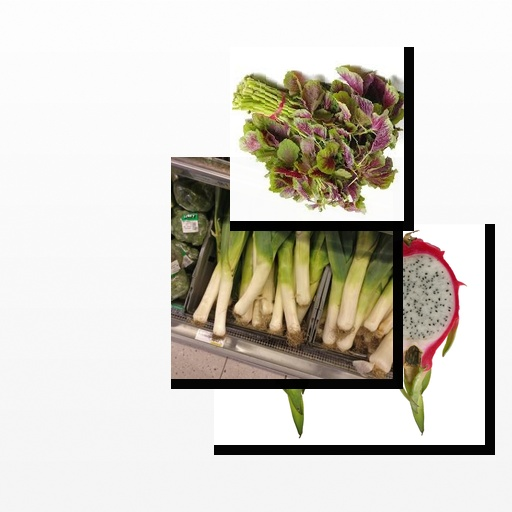
Food items: leek, amaranth, dragon_fruit